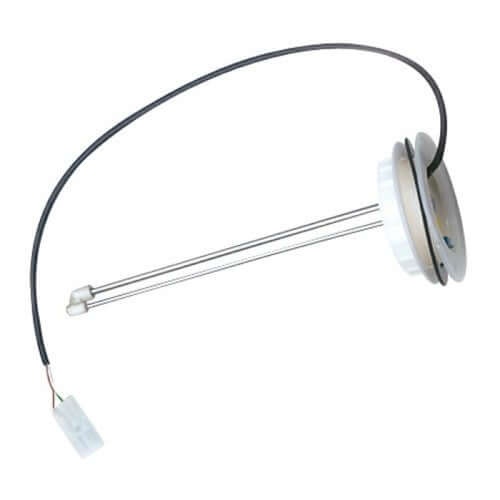
Sonda elettronica livello acqua potabile SPE serbatoio camper
Sonda elettronica livello acqua potabile SPE serbatoio camper Sonda elettronica per il controllo del livello del serbatoio acqua potabile camper. Disponibile nelle varianti SPE/12 Lunghezza H=120mm SPE/22 Lunghezza H=220mm SPE/30 Lunghezza H=300mm SPE/40 Lunghezza H=400mm SPE/70 Lunghezza H=700mm
Brand: CBE
Category: Vehicles & Parts > Vehicle Parts & Accessories > Motor Vehicle Parts > Motor Vehicle Cooling Systems > Expansion Tank Caps